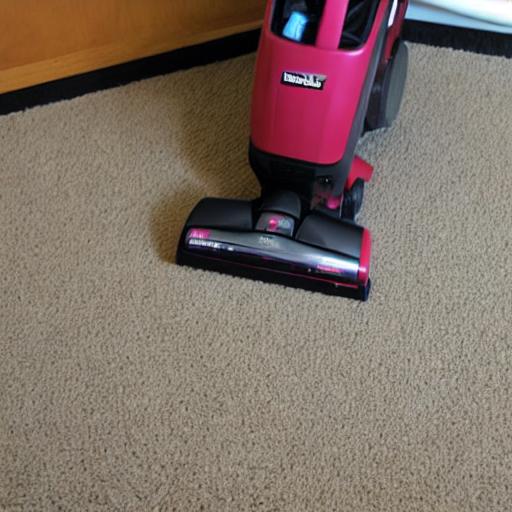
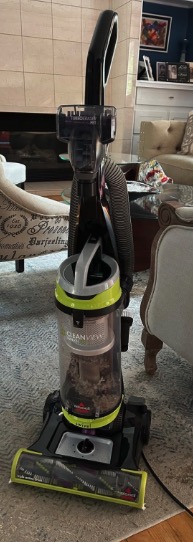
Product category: items_vacuum
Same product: no